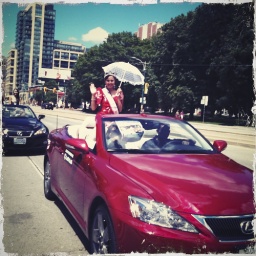
red dress in a red car